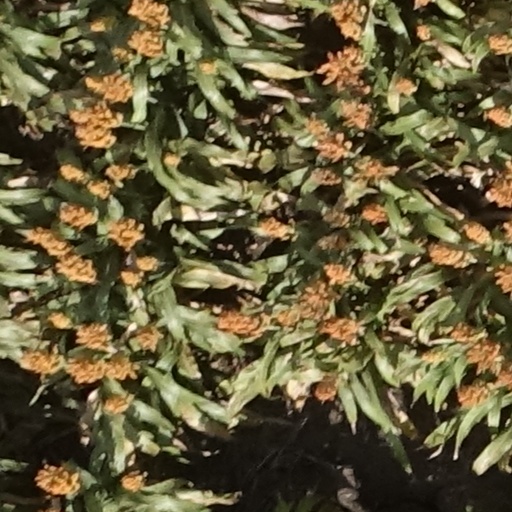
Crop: sorghum